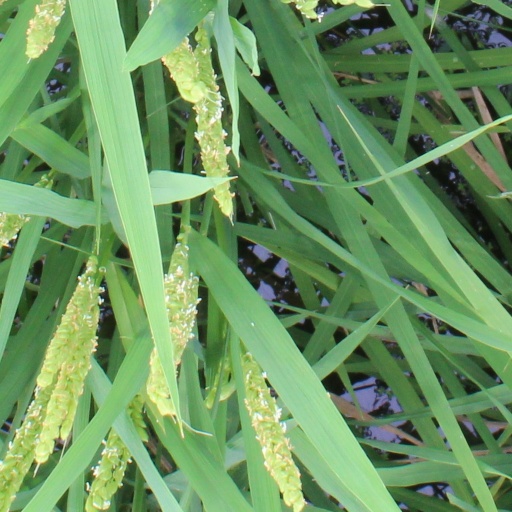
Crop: rice